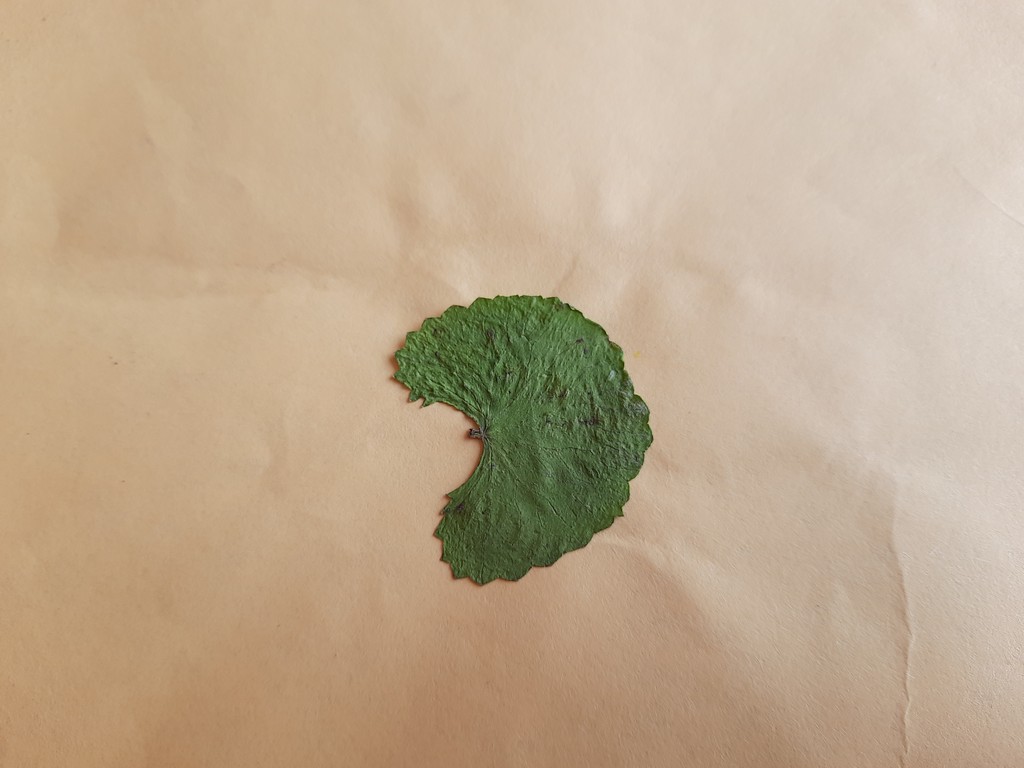
Label: Dried